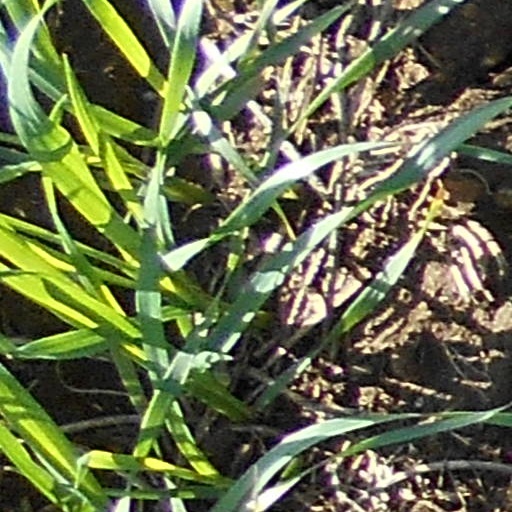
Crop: wheat